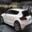
Label: automobile